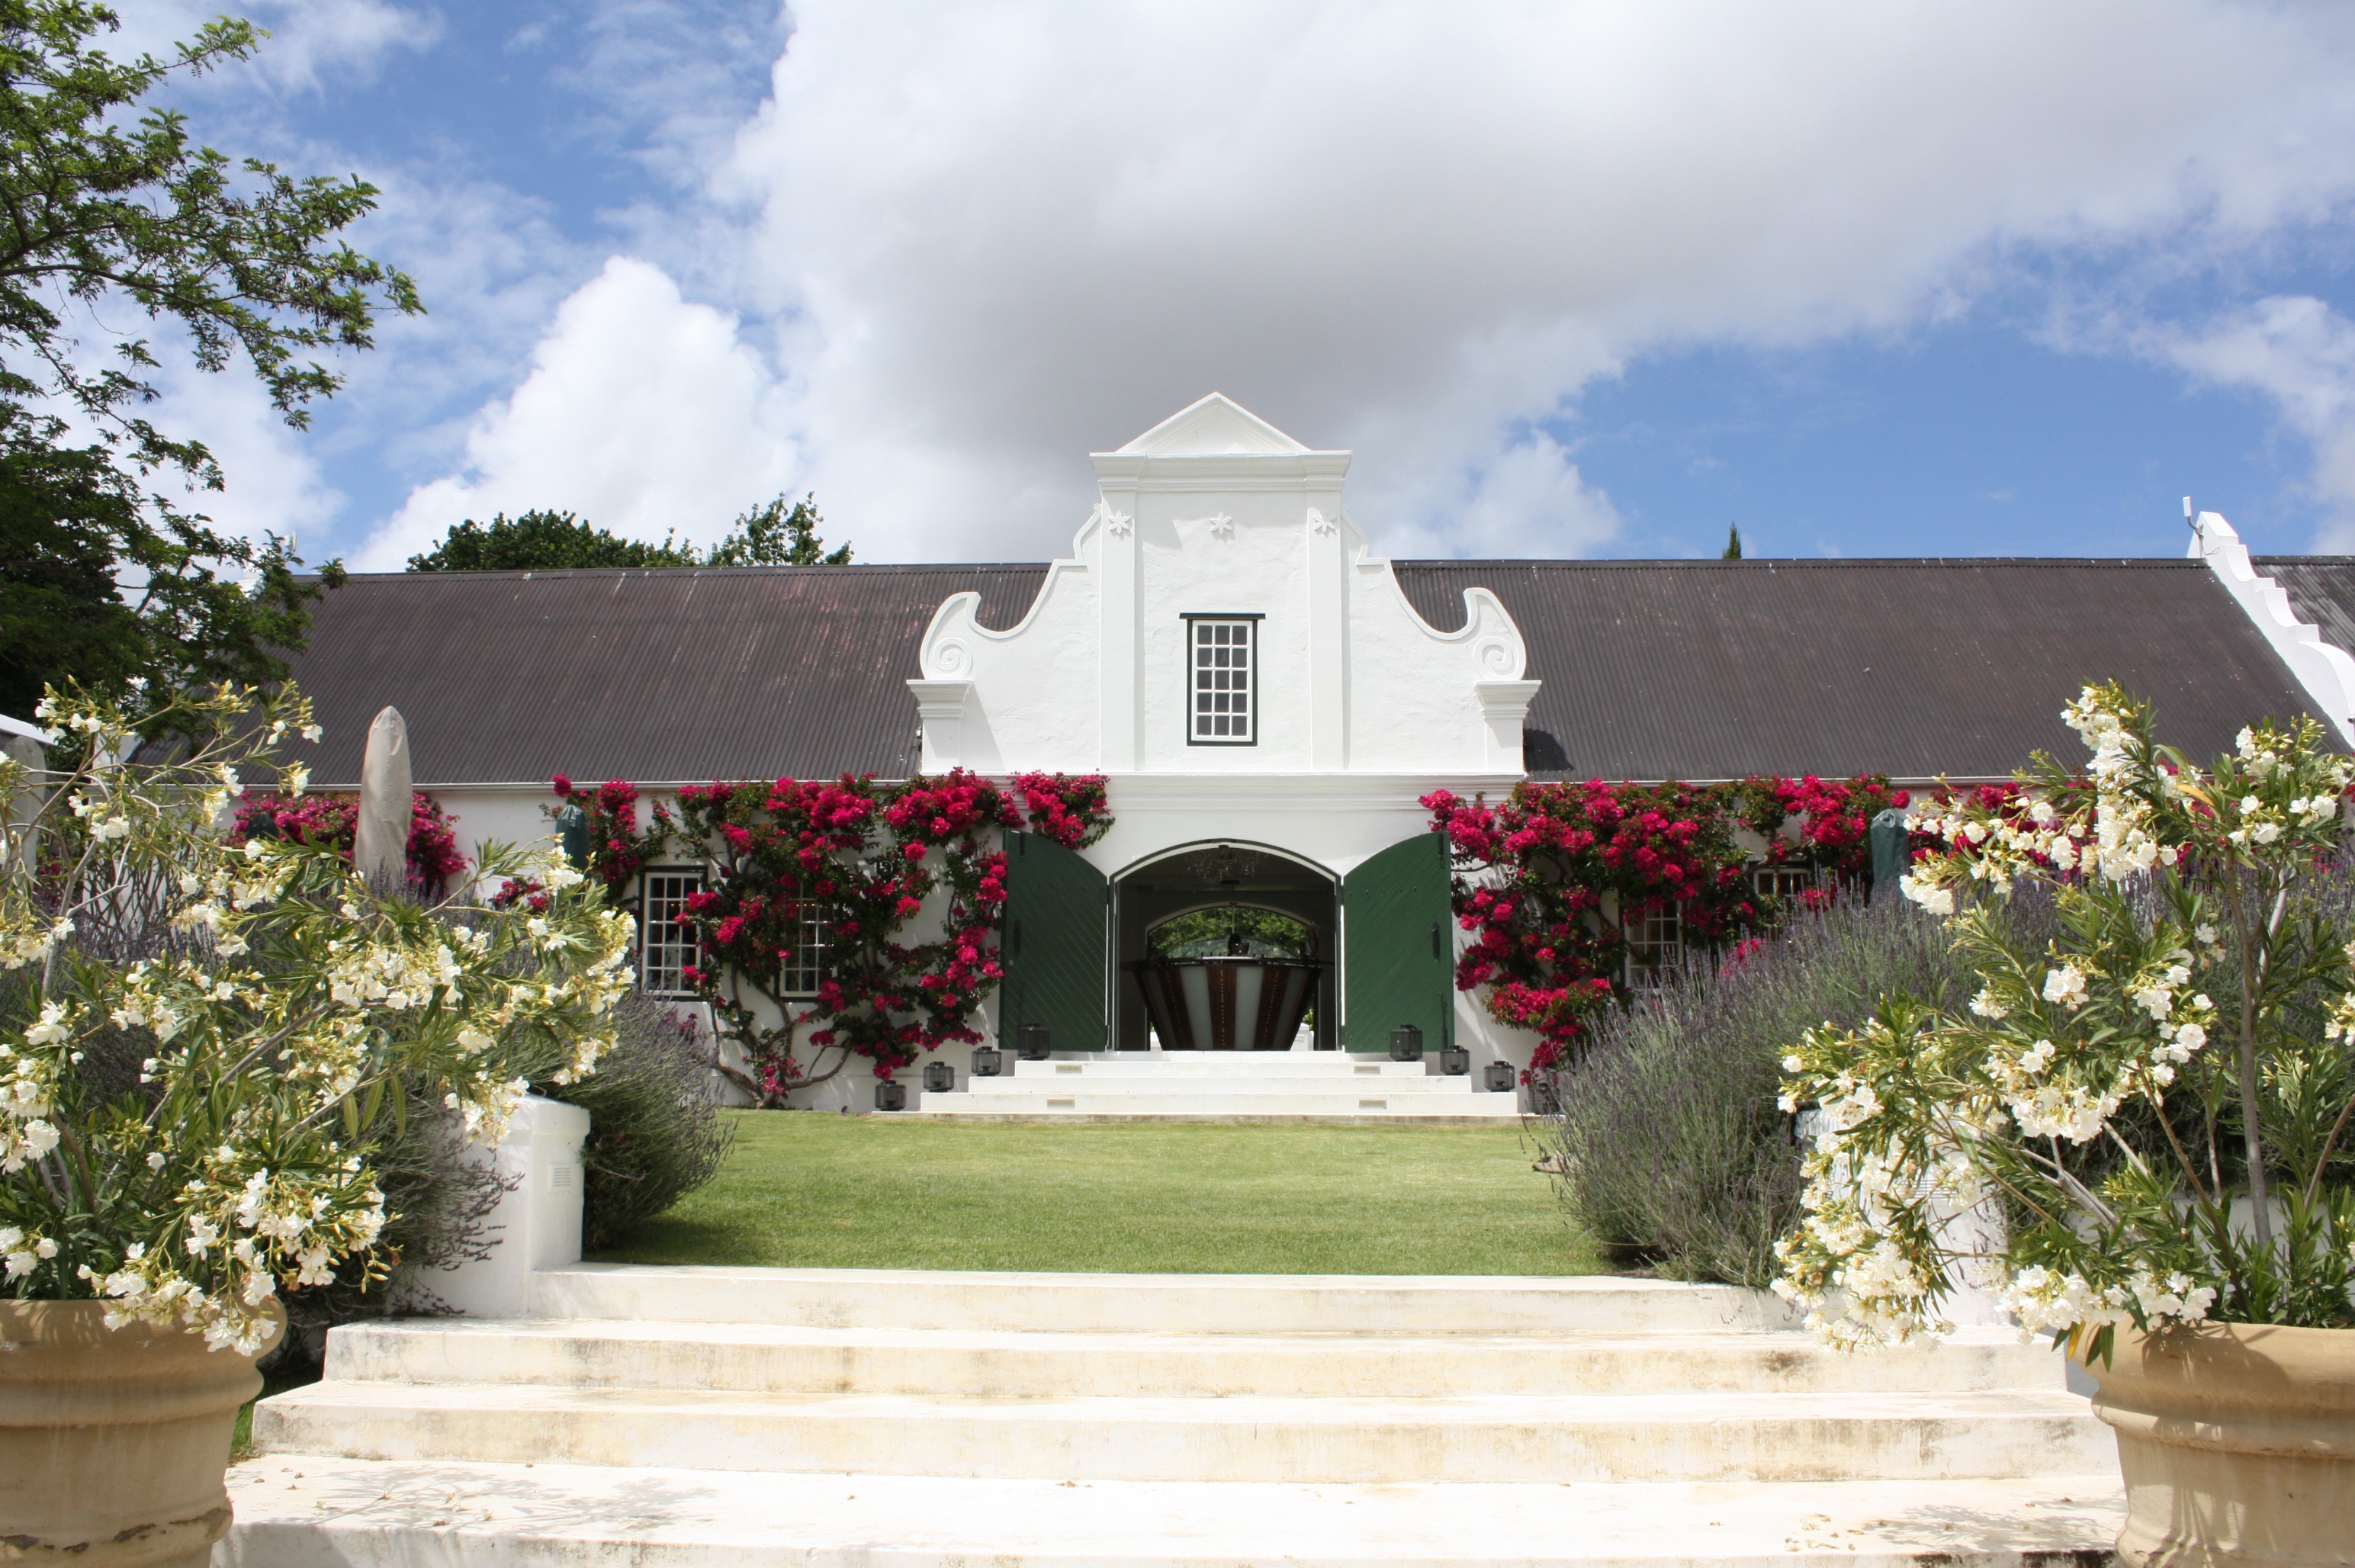
villa, mansion, house, building, home, cottage, facade, property, tourism, farmhouse, stately, estate, winery, hacienda, south africa, real estate, winelands, weingut hawk, ried roof